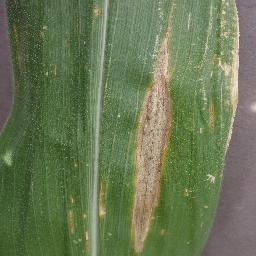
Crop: corn
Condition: (maize)_northern_blight